Claribel Ruth Barnett

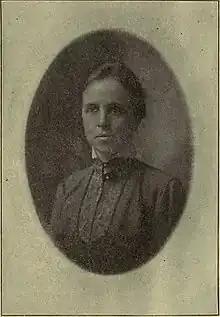
Claribel Ruth Barnett in 1920.

She increased the staff to around 170 and the budget to around $11 million. Under Barnett's leadership the library increased in both size and scope, population multiple branch libraries among the various bureaus of the department and increasing the collection to over 250,000 books and pamphlets.